Free content

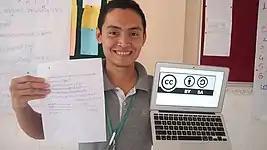
The logo on the screen in the right is a Creative Commons license, while the paper in the left explains, in Khmer, that the image is open content.

Free content, libre content, libre information, or free information is any kind of creative work, such as a work of art, a book, a software program, or any other creative content for which there are very minimal copyright and other legal limitations on usage, modification and distribution. These are works or expressions which can be freely studied, applied, copied and modified by anyone for any purpose including, in some cases, commercial purposes. Free content encompasses all works in the public domain and also those copyrighted works whose licenses honor and uphold the definition of free cultural work.